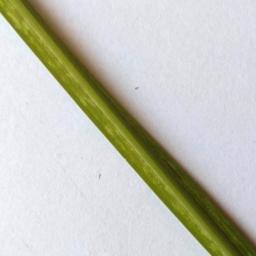
Label: Rice___Healthy